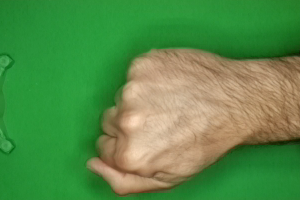
Label: rock